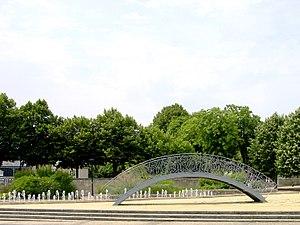
Le pont des Roses, place de la Poste, ville de Melle, département des Deux-Sèvres, France